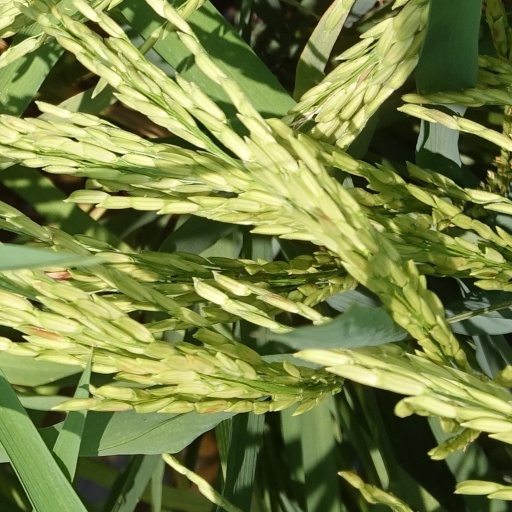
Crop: rice